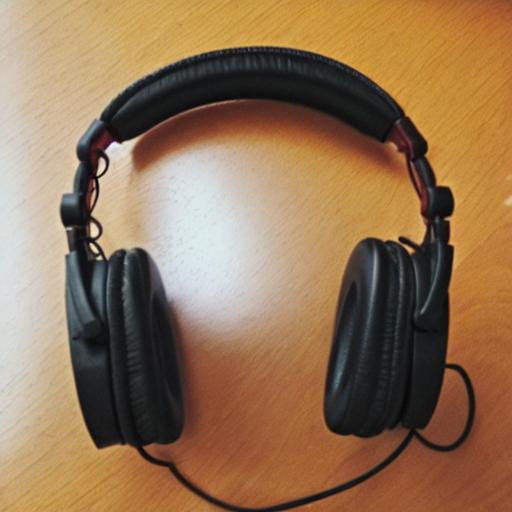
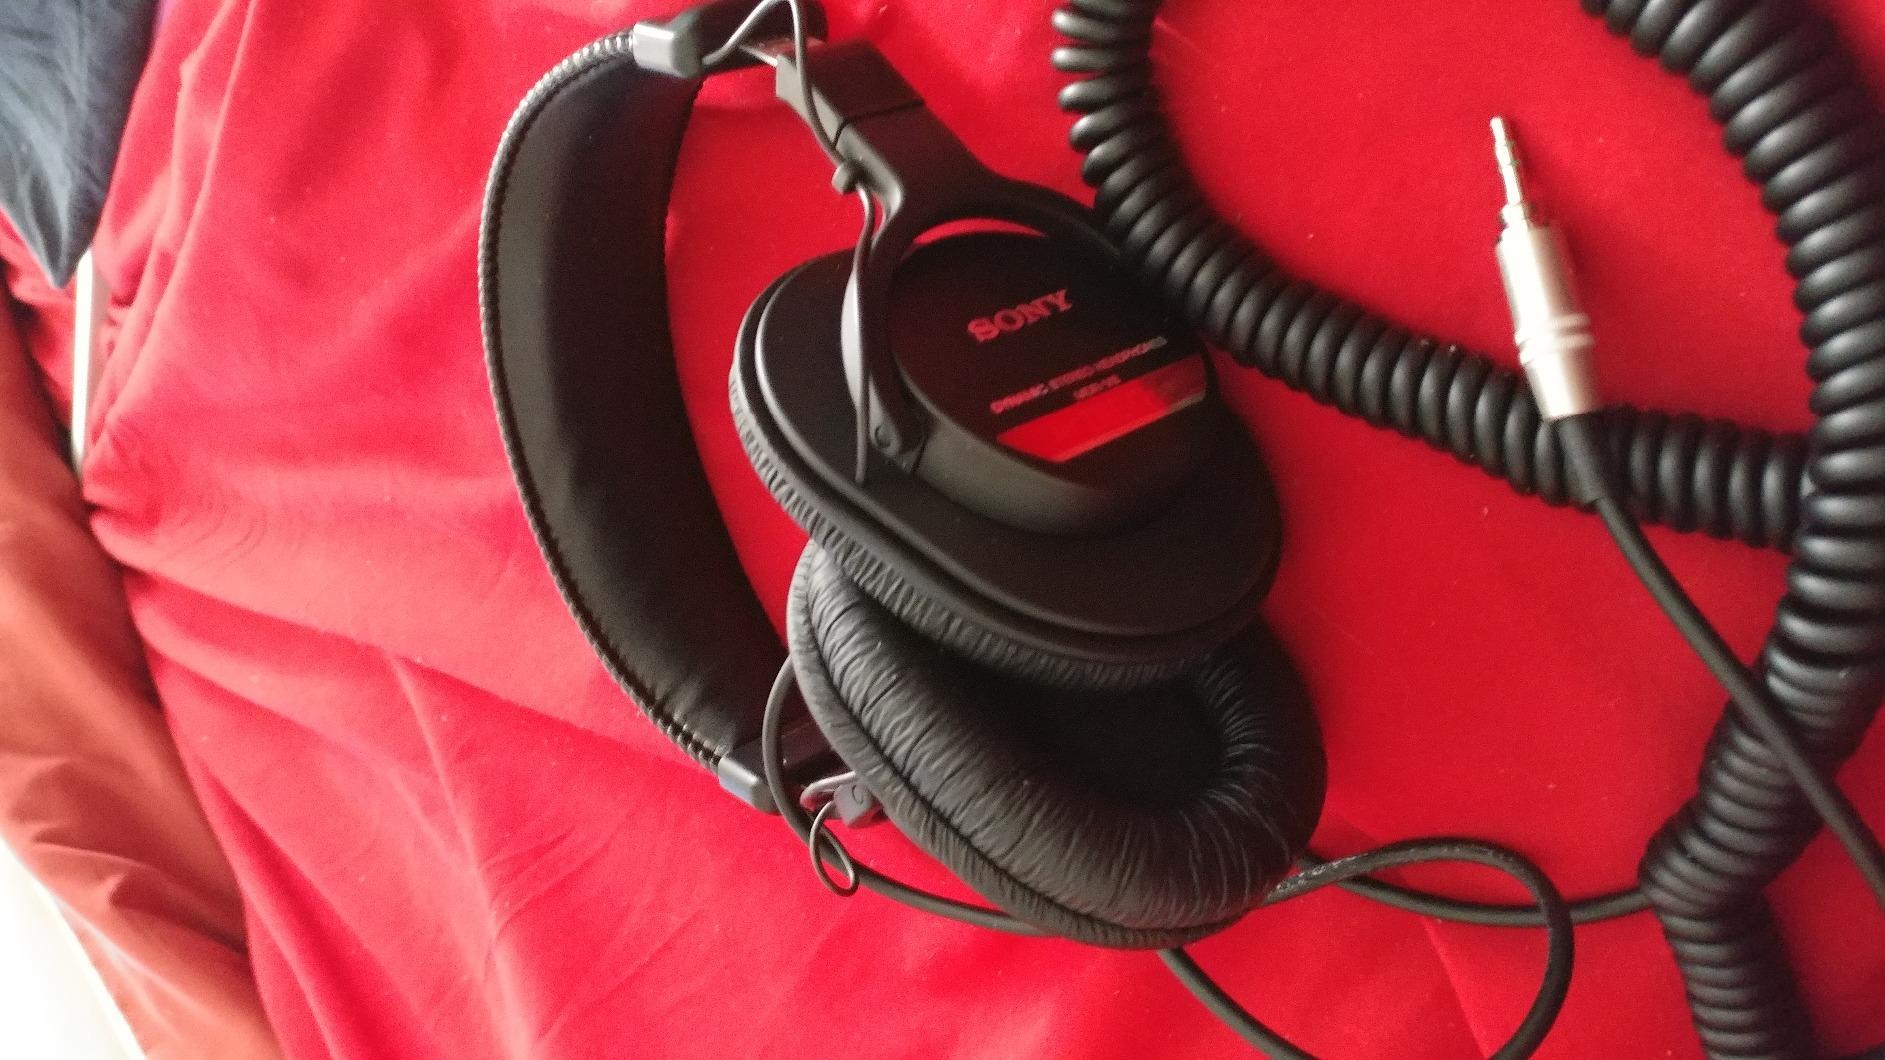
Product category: headphones
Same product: no